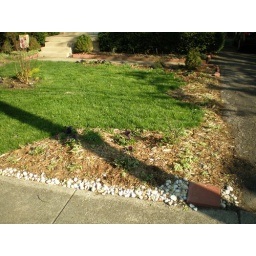
I've planted a water garden around my yard to catch the water that might otherwise seep onto the sidewalk or driveway.